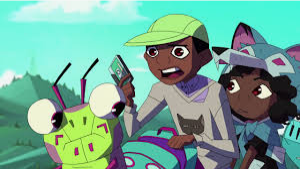
Portrait style: Cartoon Portrait